Honi soit qui mal y pense

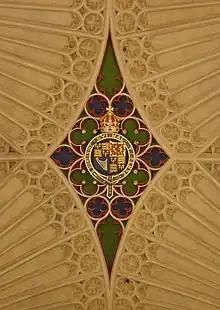
The motto appears in a royal coat of arms of the 17th century on the ceiling of Bath Abbey.

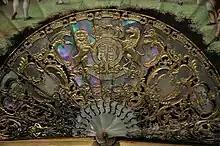
Hand fan of Queen Victoria with motto

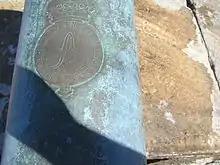
Motto on cannon at Fort Denison, Sydney

King Edward III founded the Order of the Garter around the time of his claim to the French throne. The traditional year of foundation is usually given as 1348 (when it was formally proclaimed).